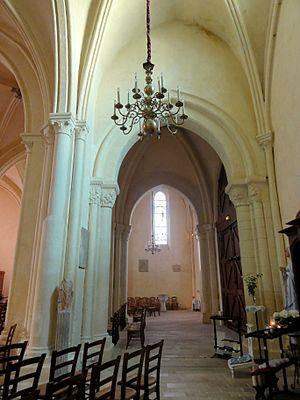
Transept, vue nord-sud.
L'église Saint-Christophe est une église catholique paroissiale située à Cergy, en France. Son extraordinaire portail Renaissance tourné vers le village et son clocher roman qui est l'un des plus anciens du département à compter deux étages attirent les regards, mais le reste des élévations est de faible intérêt. Franchissant le portail, l'on pénètre dans un genre de vestibule à ciel ouvert, qui offre la vue sur des vestiges architecturaux et des arrachements de maçonnerie, et donne l'image d'une église partiellement ruinée. Ce n'est pas tout à fait le cas, car les travaux entrepris à la Renaissance n'ont jamais été achevés, mais l'ancienne nef romane des années 1130 / 1140 a effectivement été démolie en 1904. Elle était vétuste, et sa suppression a facilité les travaux de consolidation du clocher en 1905. La façade occidentale actuelle et les murs clôturant le bas-côté sud Renaissance datent de cette époque. De l'intérieur, l'église se présente comme un espace carré de trois travées de long et de trois travées de large, pratiquement homogène à l'exception de la base du clocher qui reste romane.